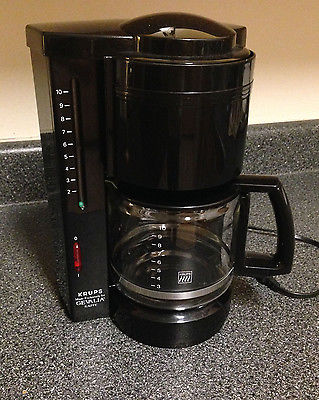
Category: coffee maker